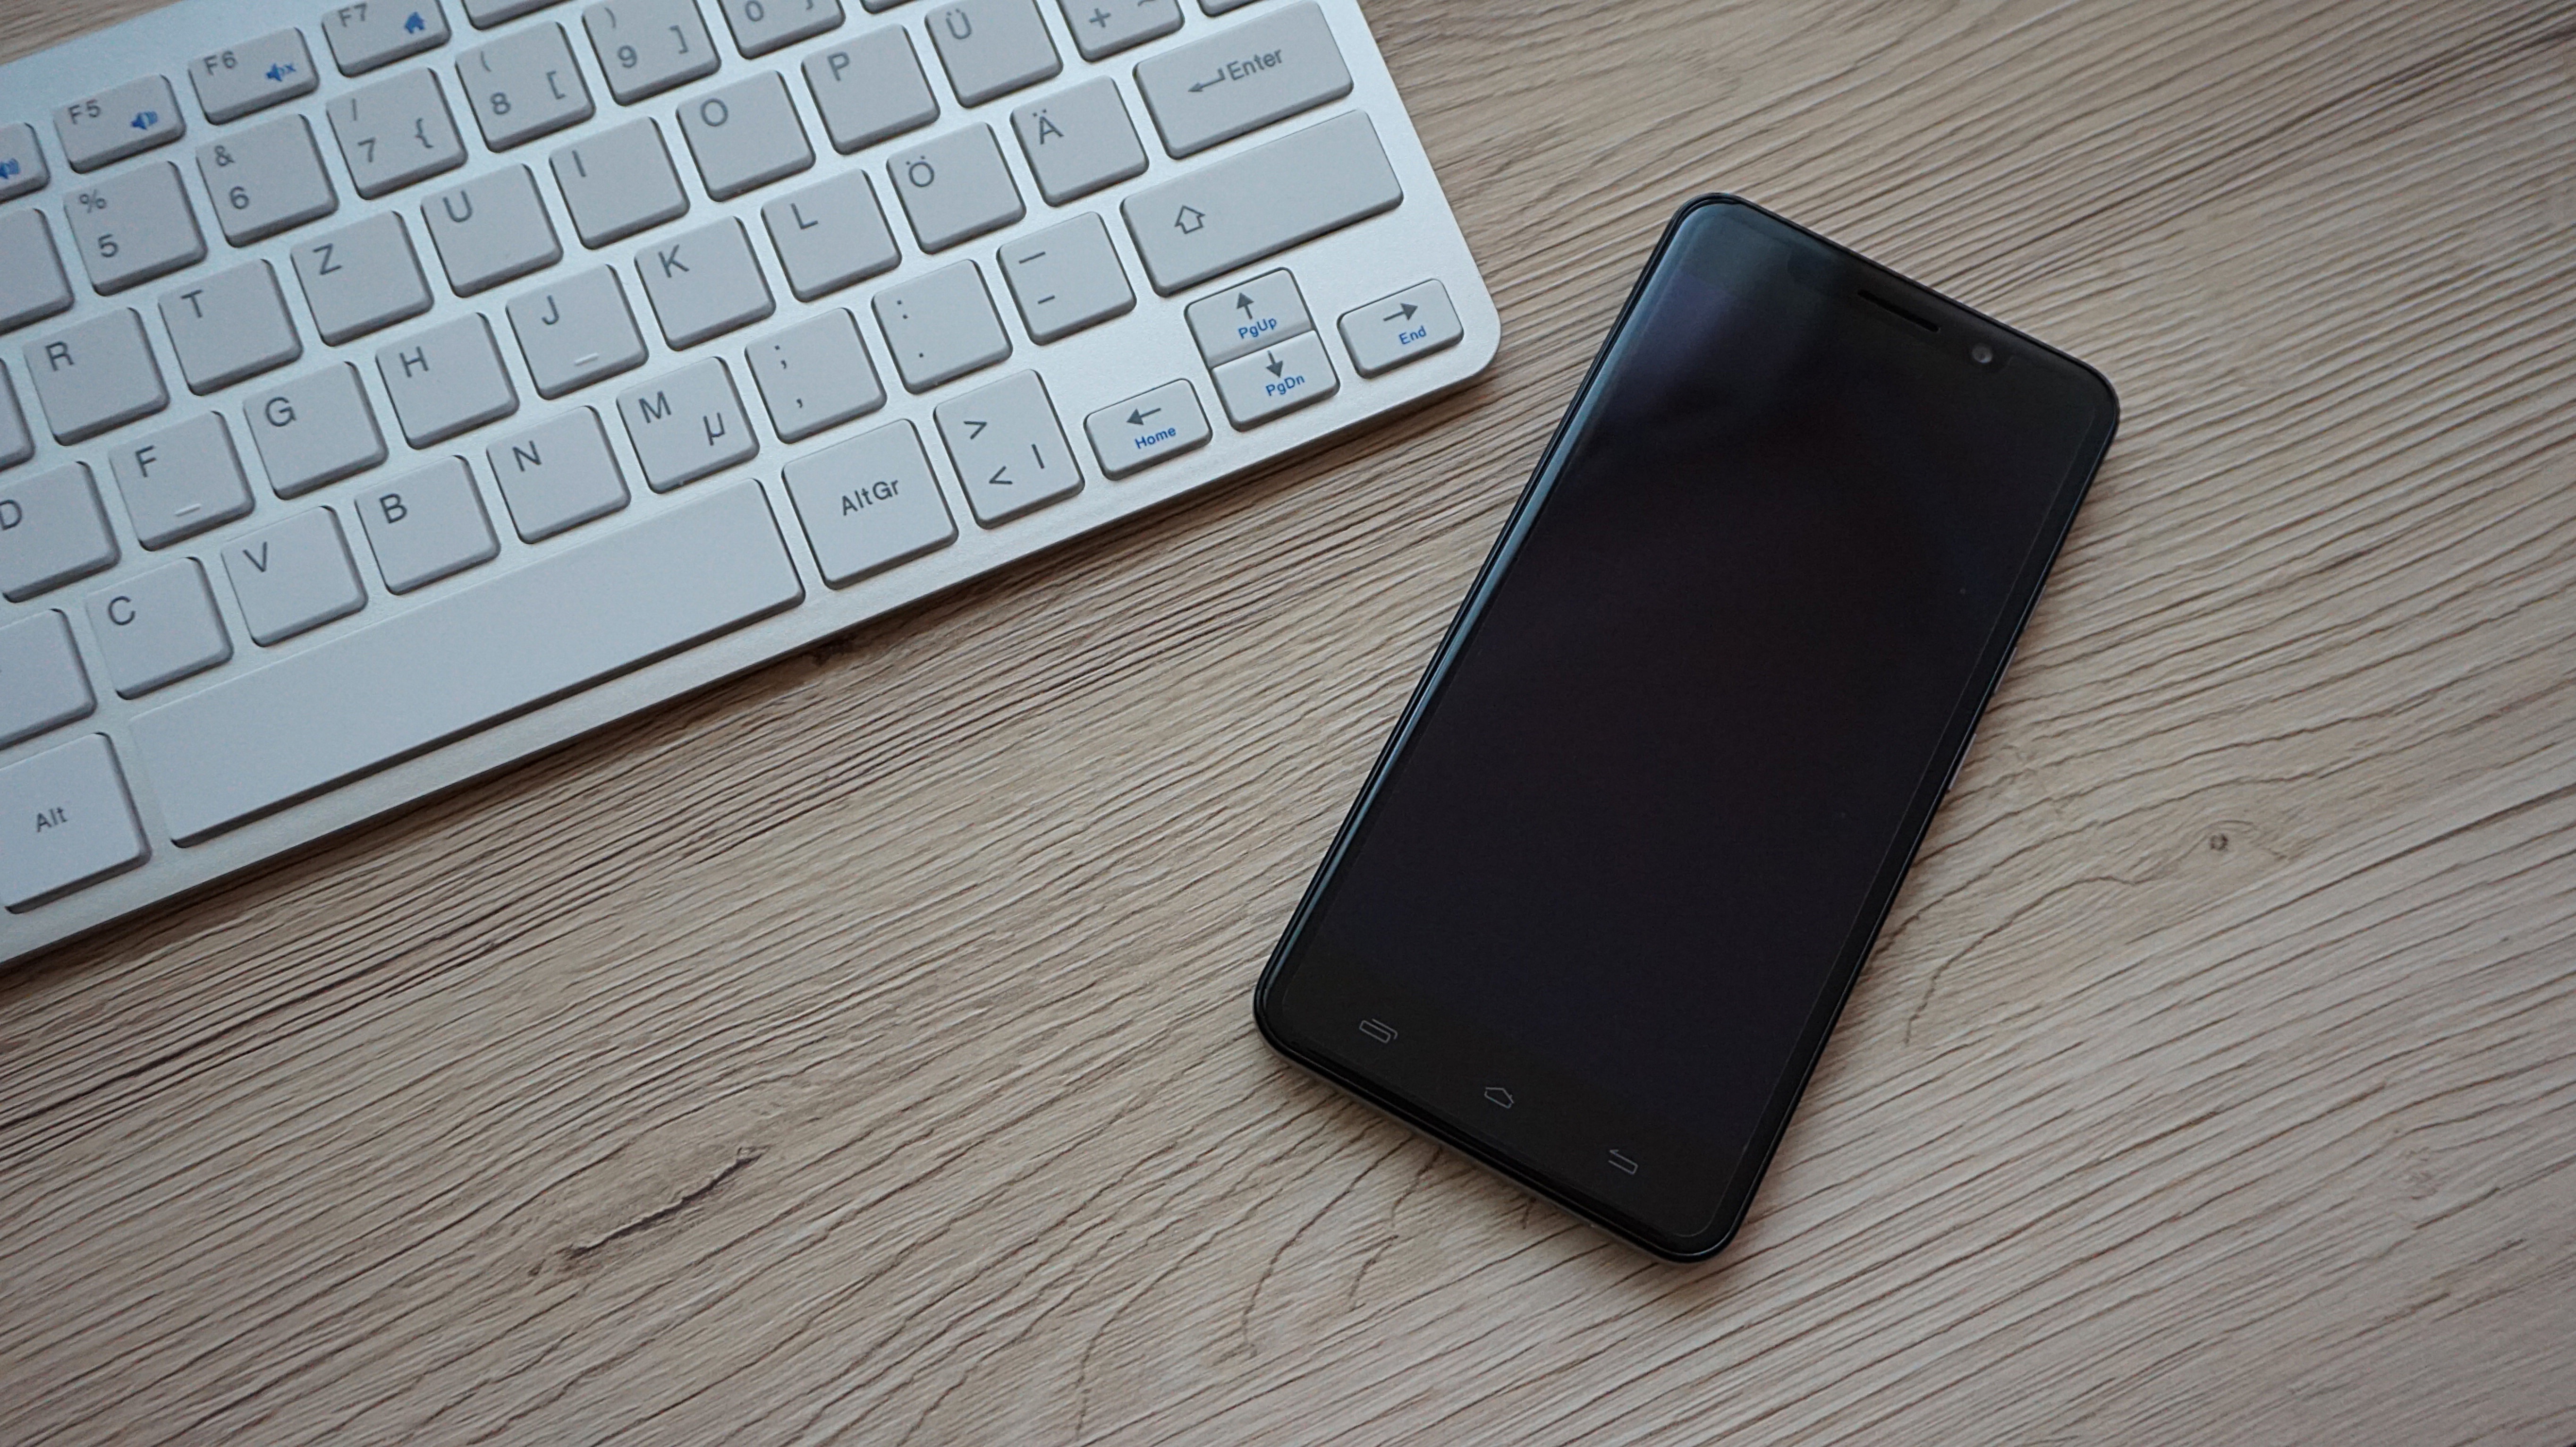
laptop, desk, smartphone, keyboard, technology, gadget, business, mobile phone, multimedia, workplace, computer keyboard, electronic device, personal computer hardware, portable communications device